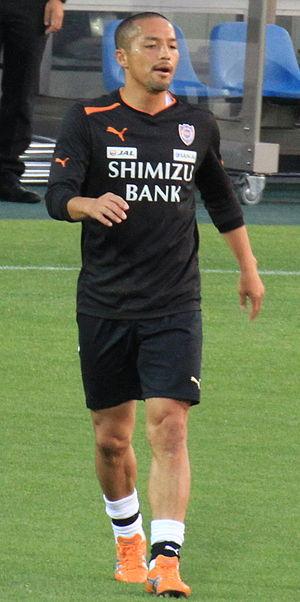
Shinji Ono, né le 27 septembre 1979 à Numazu, est un footballeur international japonais.